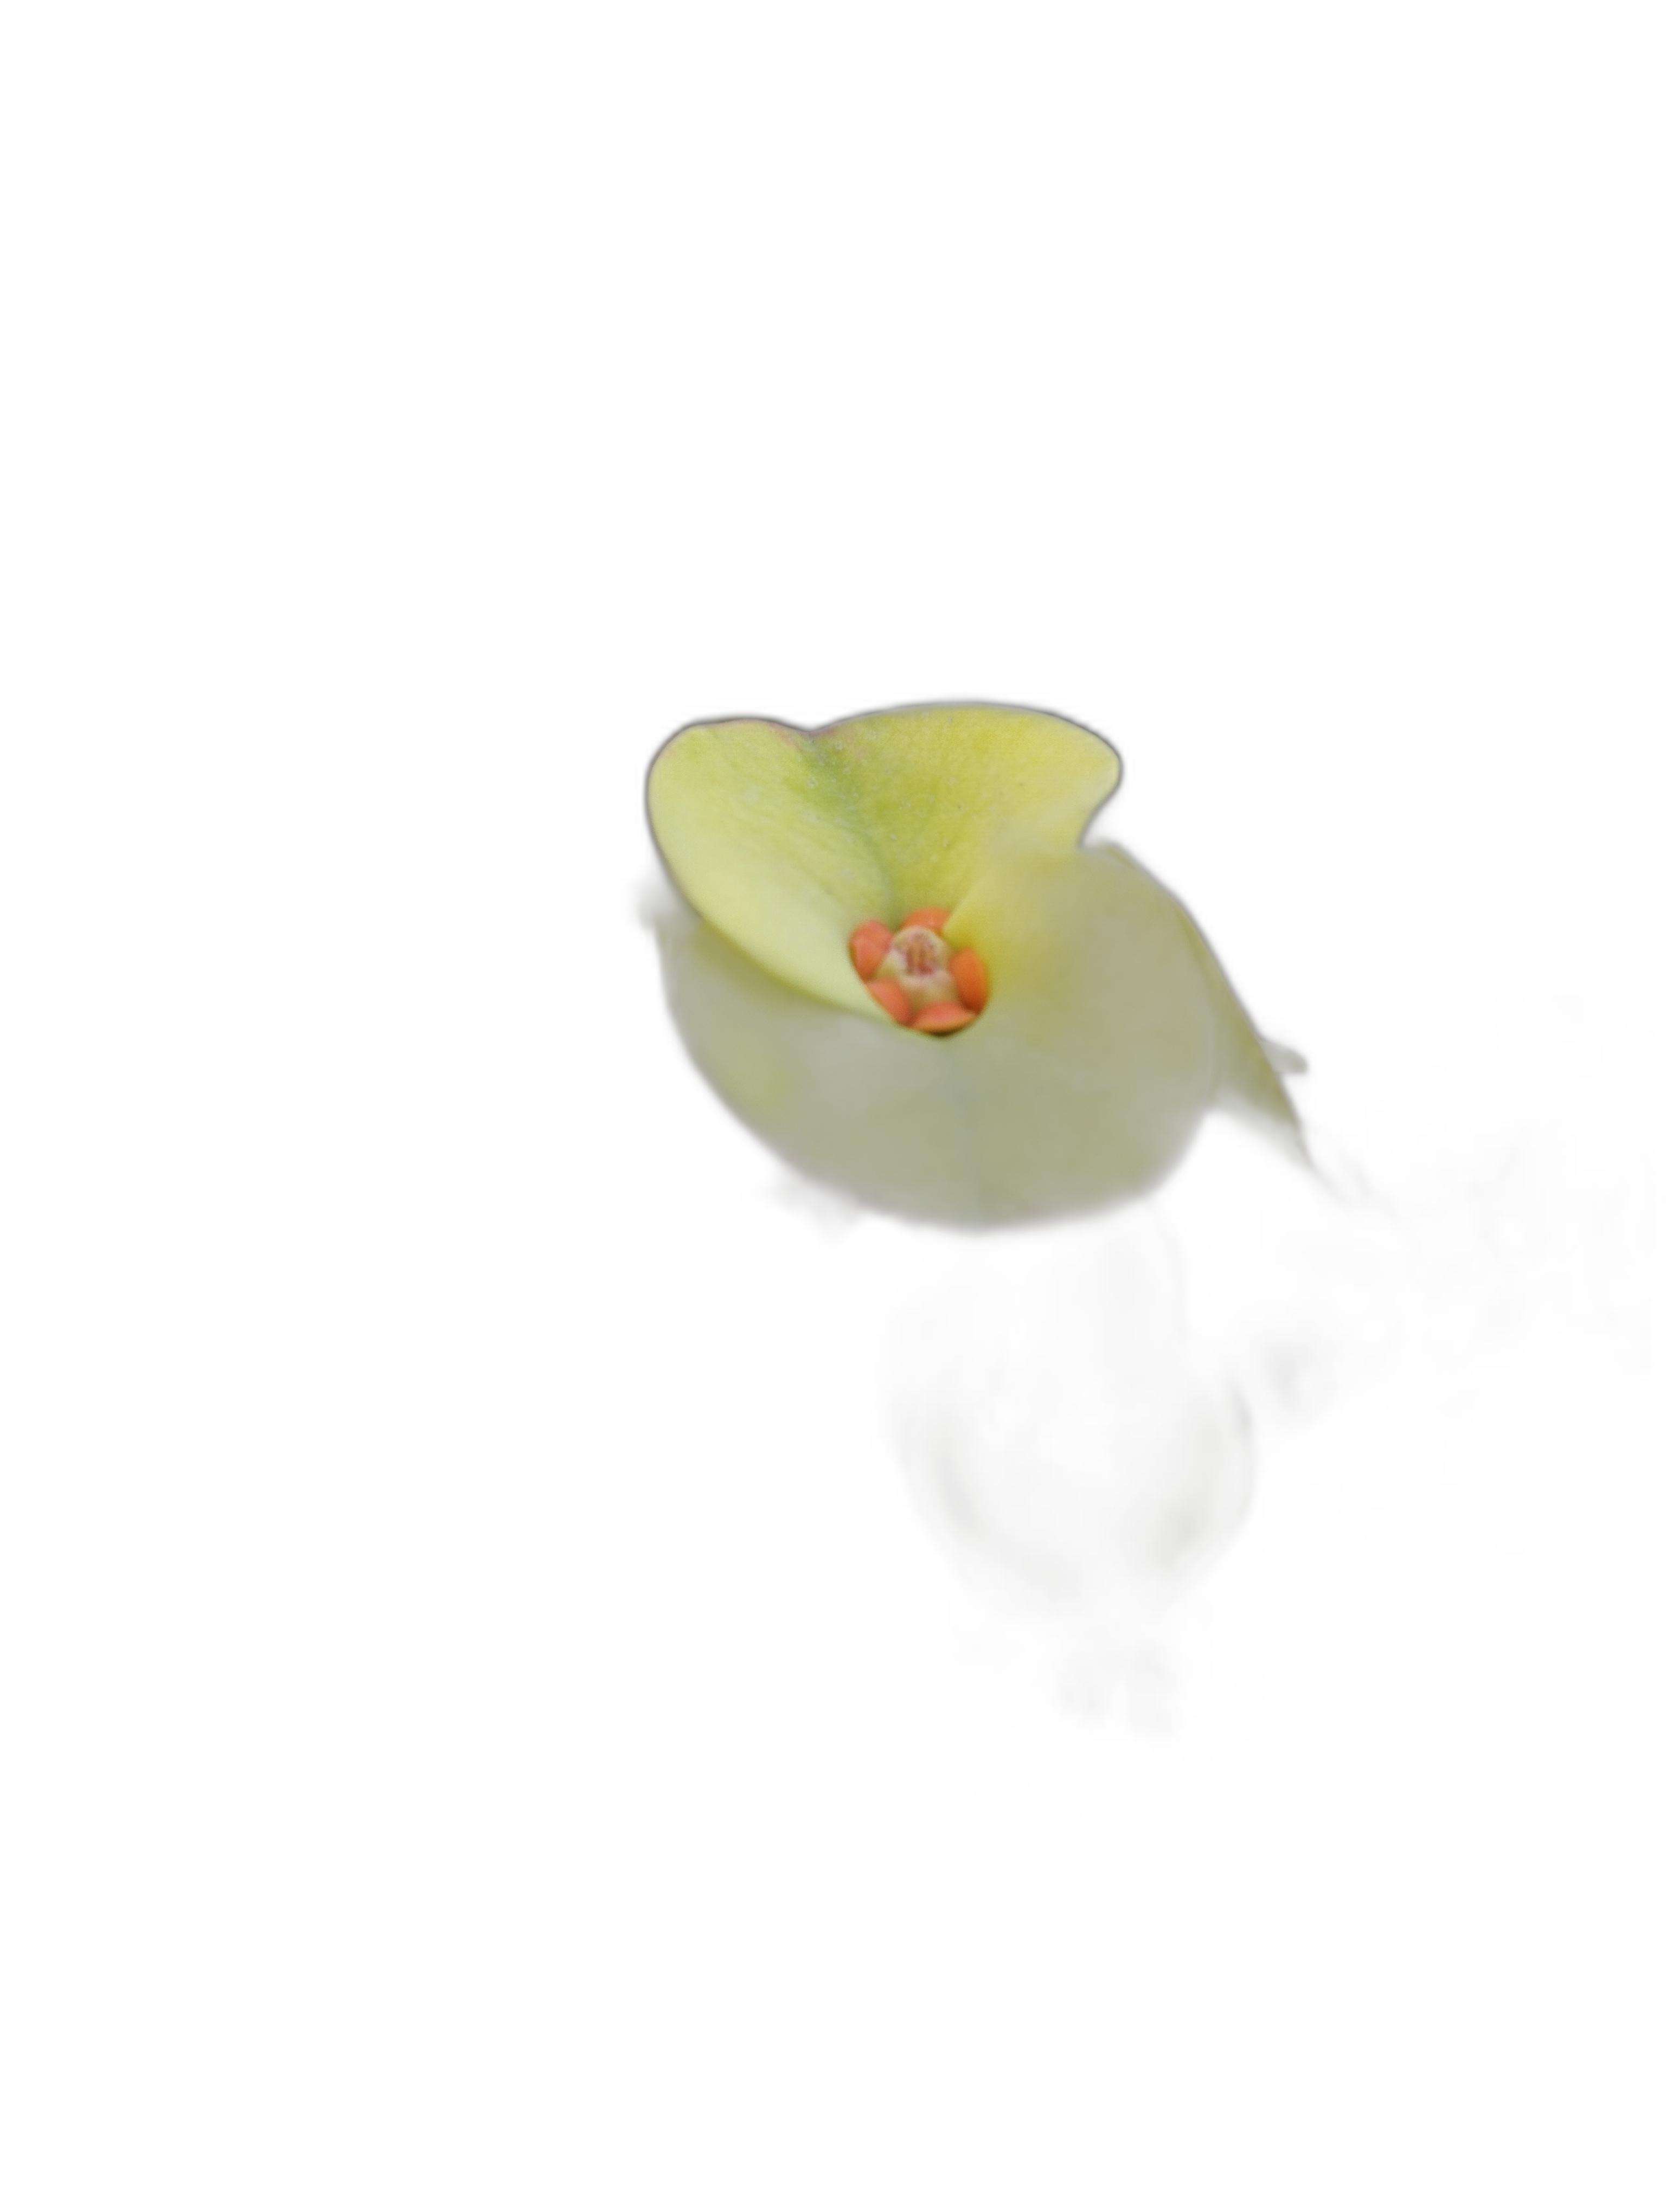
Label: Crown of thorns